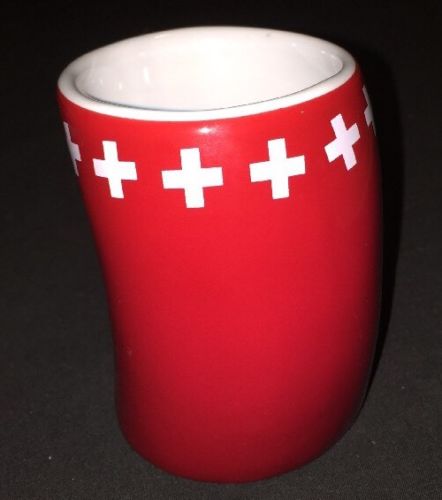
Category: mug